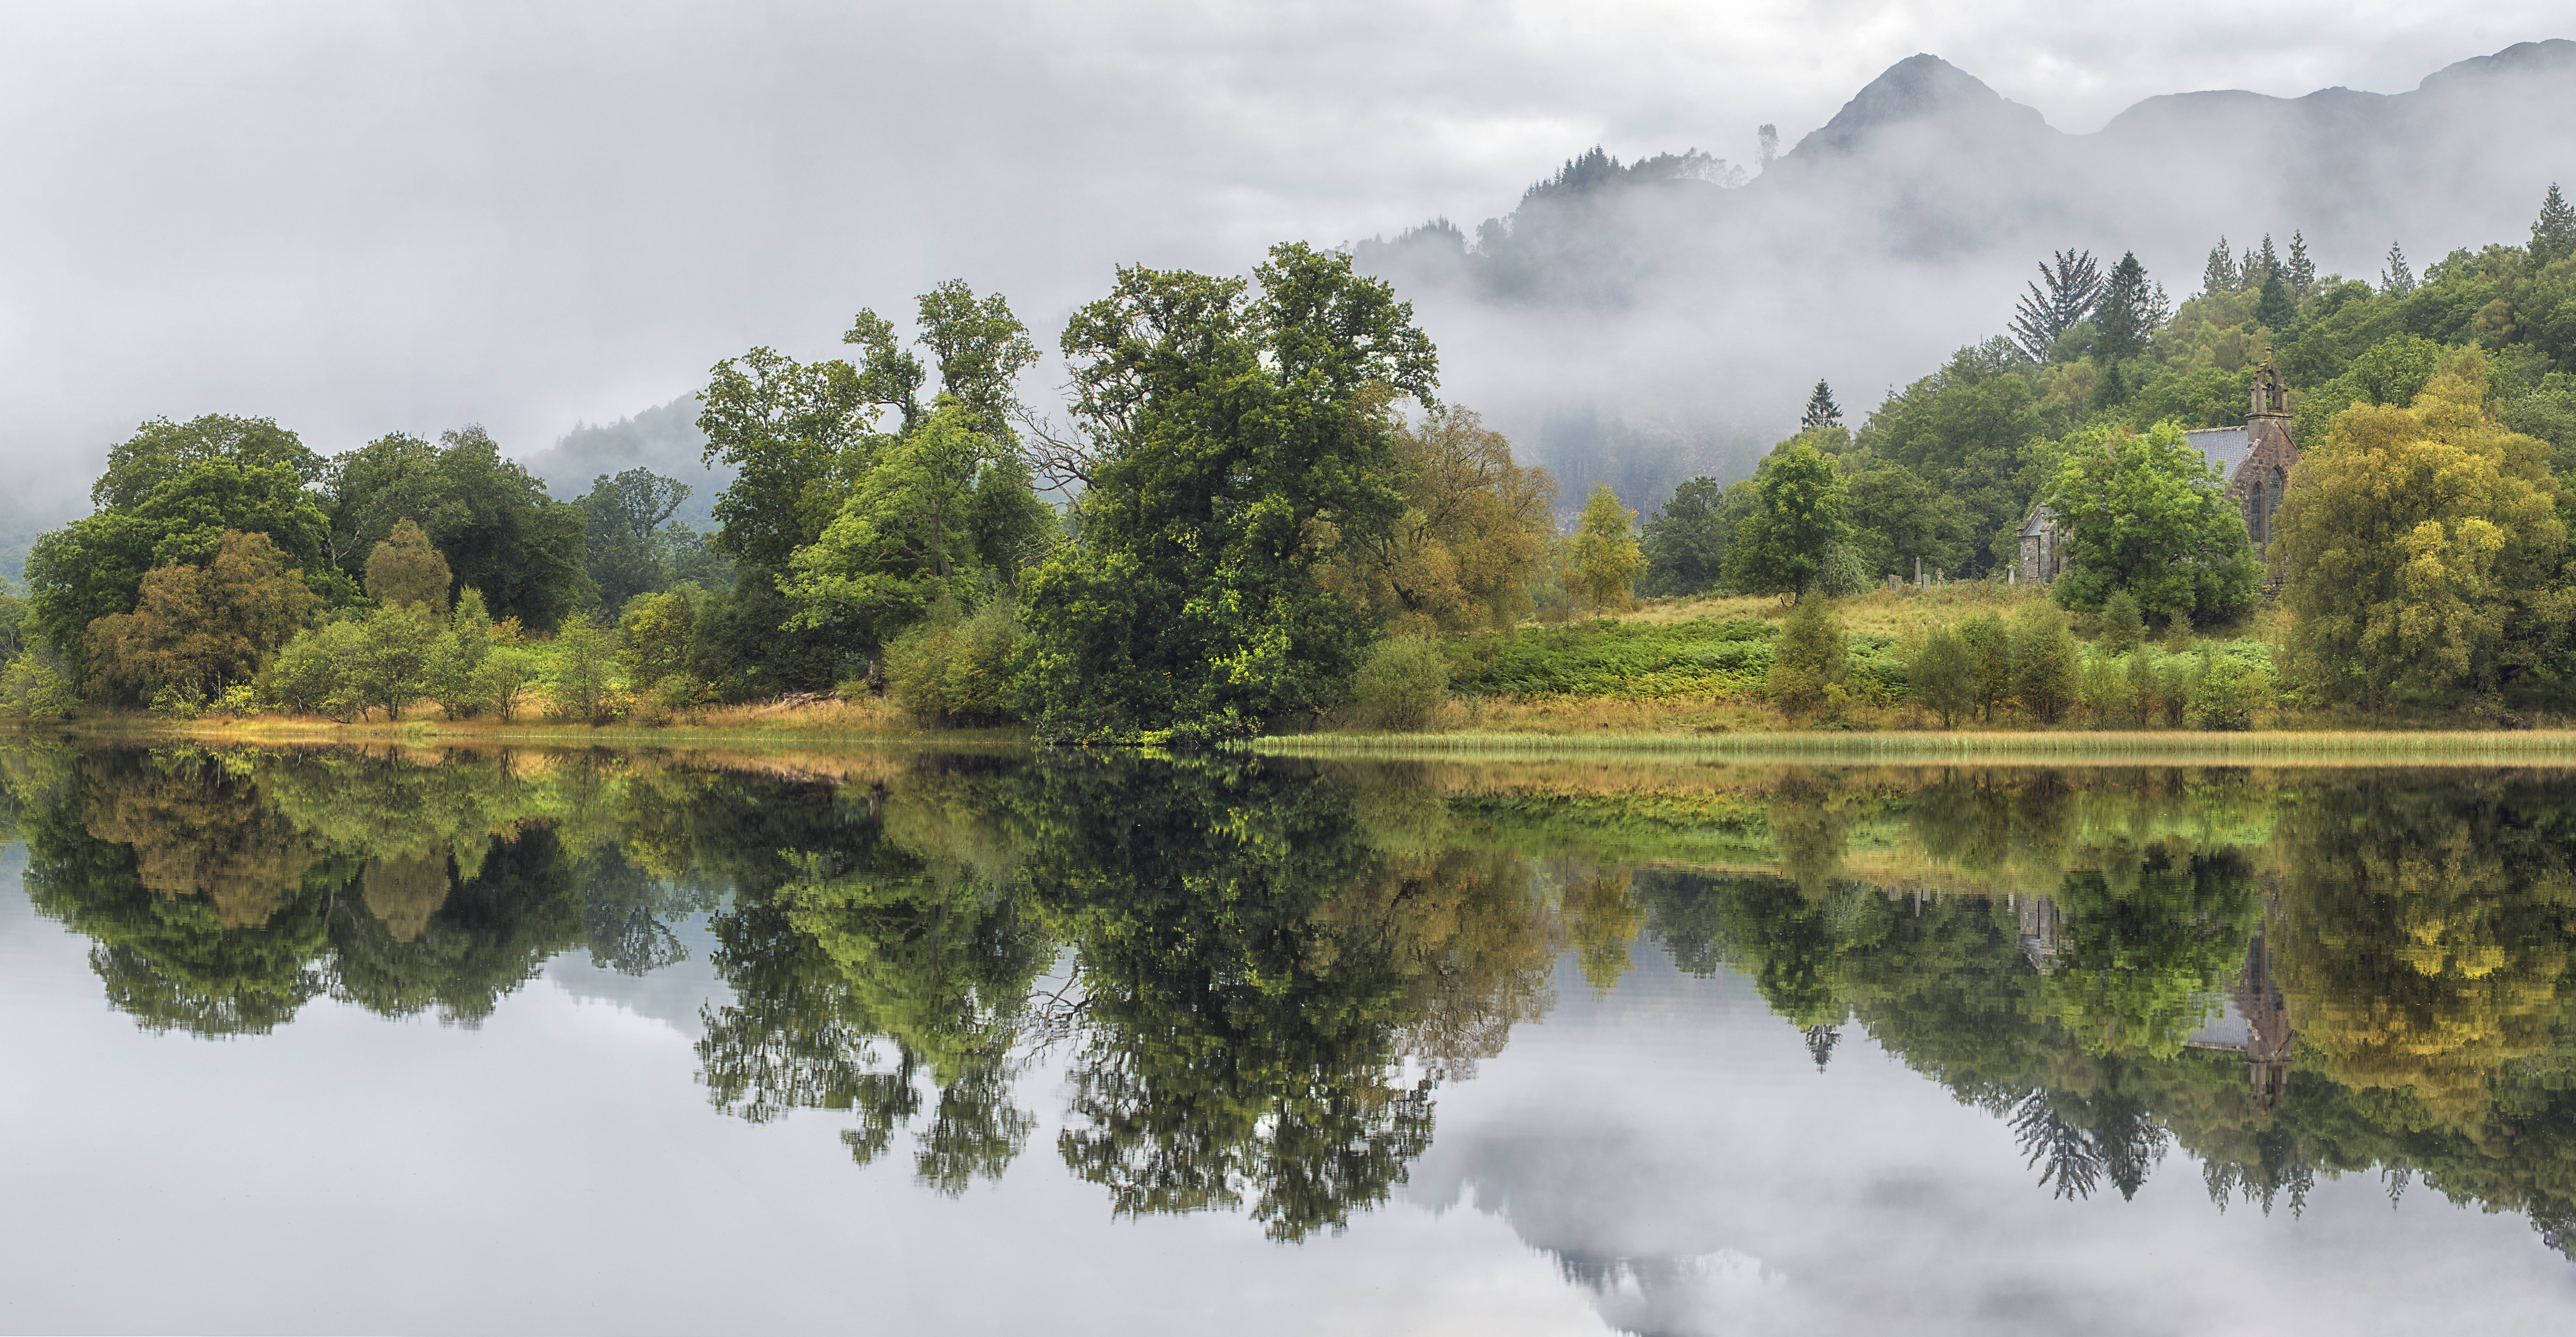
landscape, tree, water, nature, forest, wilderness, mountain, cloud, plant, mist, morning, leaf, lake, river, pond, reflection, autumn, reservoir, cool image, wetland, scotland, kirk, habitat, i, loch, trossachs, benaan, lochachray, trossachskirk, atmospheric phenomenon, woody plant